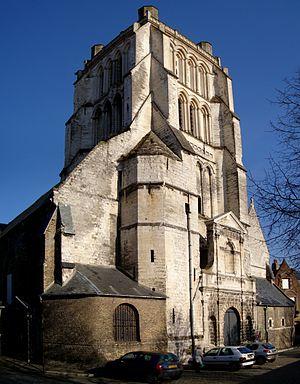
La tour gothique du XIIIe siècle de l'église Saint-Denis de Saint-Omer (Pas-de-Calais). This building is classé au titre des Monuments Historiques. It is indexed in the Base Mérimée, a database of architectural heritage maintained by the French Ministry of Culture,
Ce tableau présente la liste de tous les monuments historiques classés ou inscrits dans la ville de Saint-Omer, Pas-de-Calais, France.
Saint-Omer est une commune française, sous-préfecture du département du Pas-de-Calais en région Hauts-de-France.
L'église Saint-Denis est une église catholique située à Saint-Omer, en France.